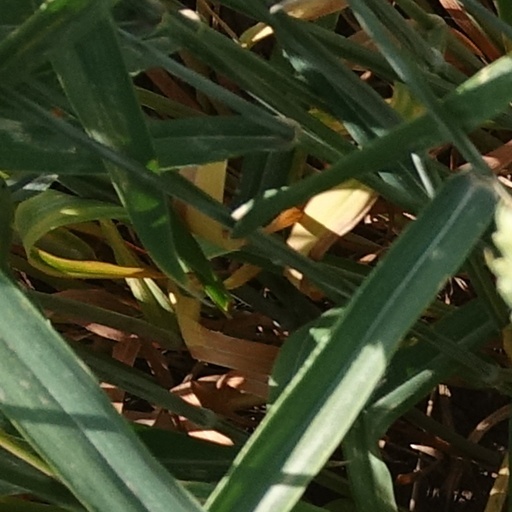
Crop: wheat